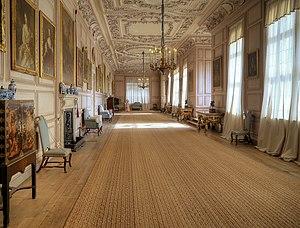
Sudbury Hall est un manoir de style « restoration » construit dans les années 1660-1680 par George Vernon à Sudbury, dans le sud du Derbyshire et propriété de la famille jusqu'en 1967. C'est un monument classé Grade I. Il se trouve dans la National Forest.
Orgueil et Préjugés est une mini-série britannique en six épisodes de 50 minutes, produite par Sue Birtwistle et réalisée par Simon Langton sur un scénario d'Andrew Davies d'après le roman éponyme de Jane Austen. Diffusée pour la première fois entre le 24 septembre et le 29 octobre 1995 sur BBC One, puis du 14 au 16 janvier 1996 sur A&E Network aux États-Unis, en trois doubles épisodes de 90 minutes, elle fait rapidement l'objet d'éditions en vidéocassettes, puis en DVD et enfin en Blu-Ray. En juin 2012 Arte inaugure par cette mini-série un cycle consacré à Jane Austen.